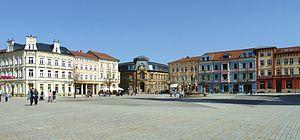
Meiningen [ˈmaɪ̯nɪŋən] est une ville d'Allemagne localisée dans la partie sud de la Thuringe dans le district de Schmalkalden-Meiningen. La ville est la capitale du district. Meiningen fait partie de la région de Franconie.